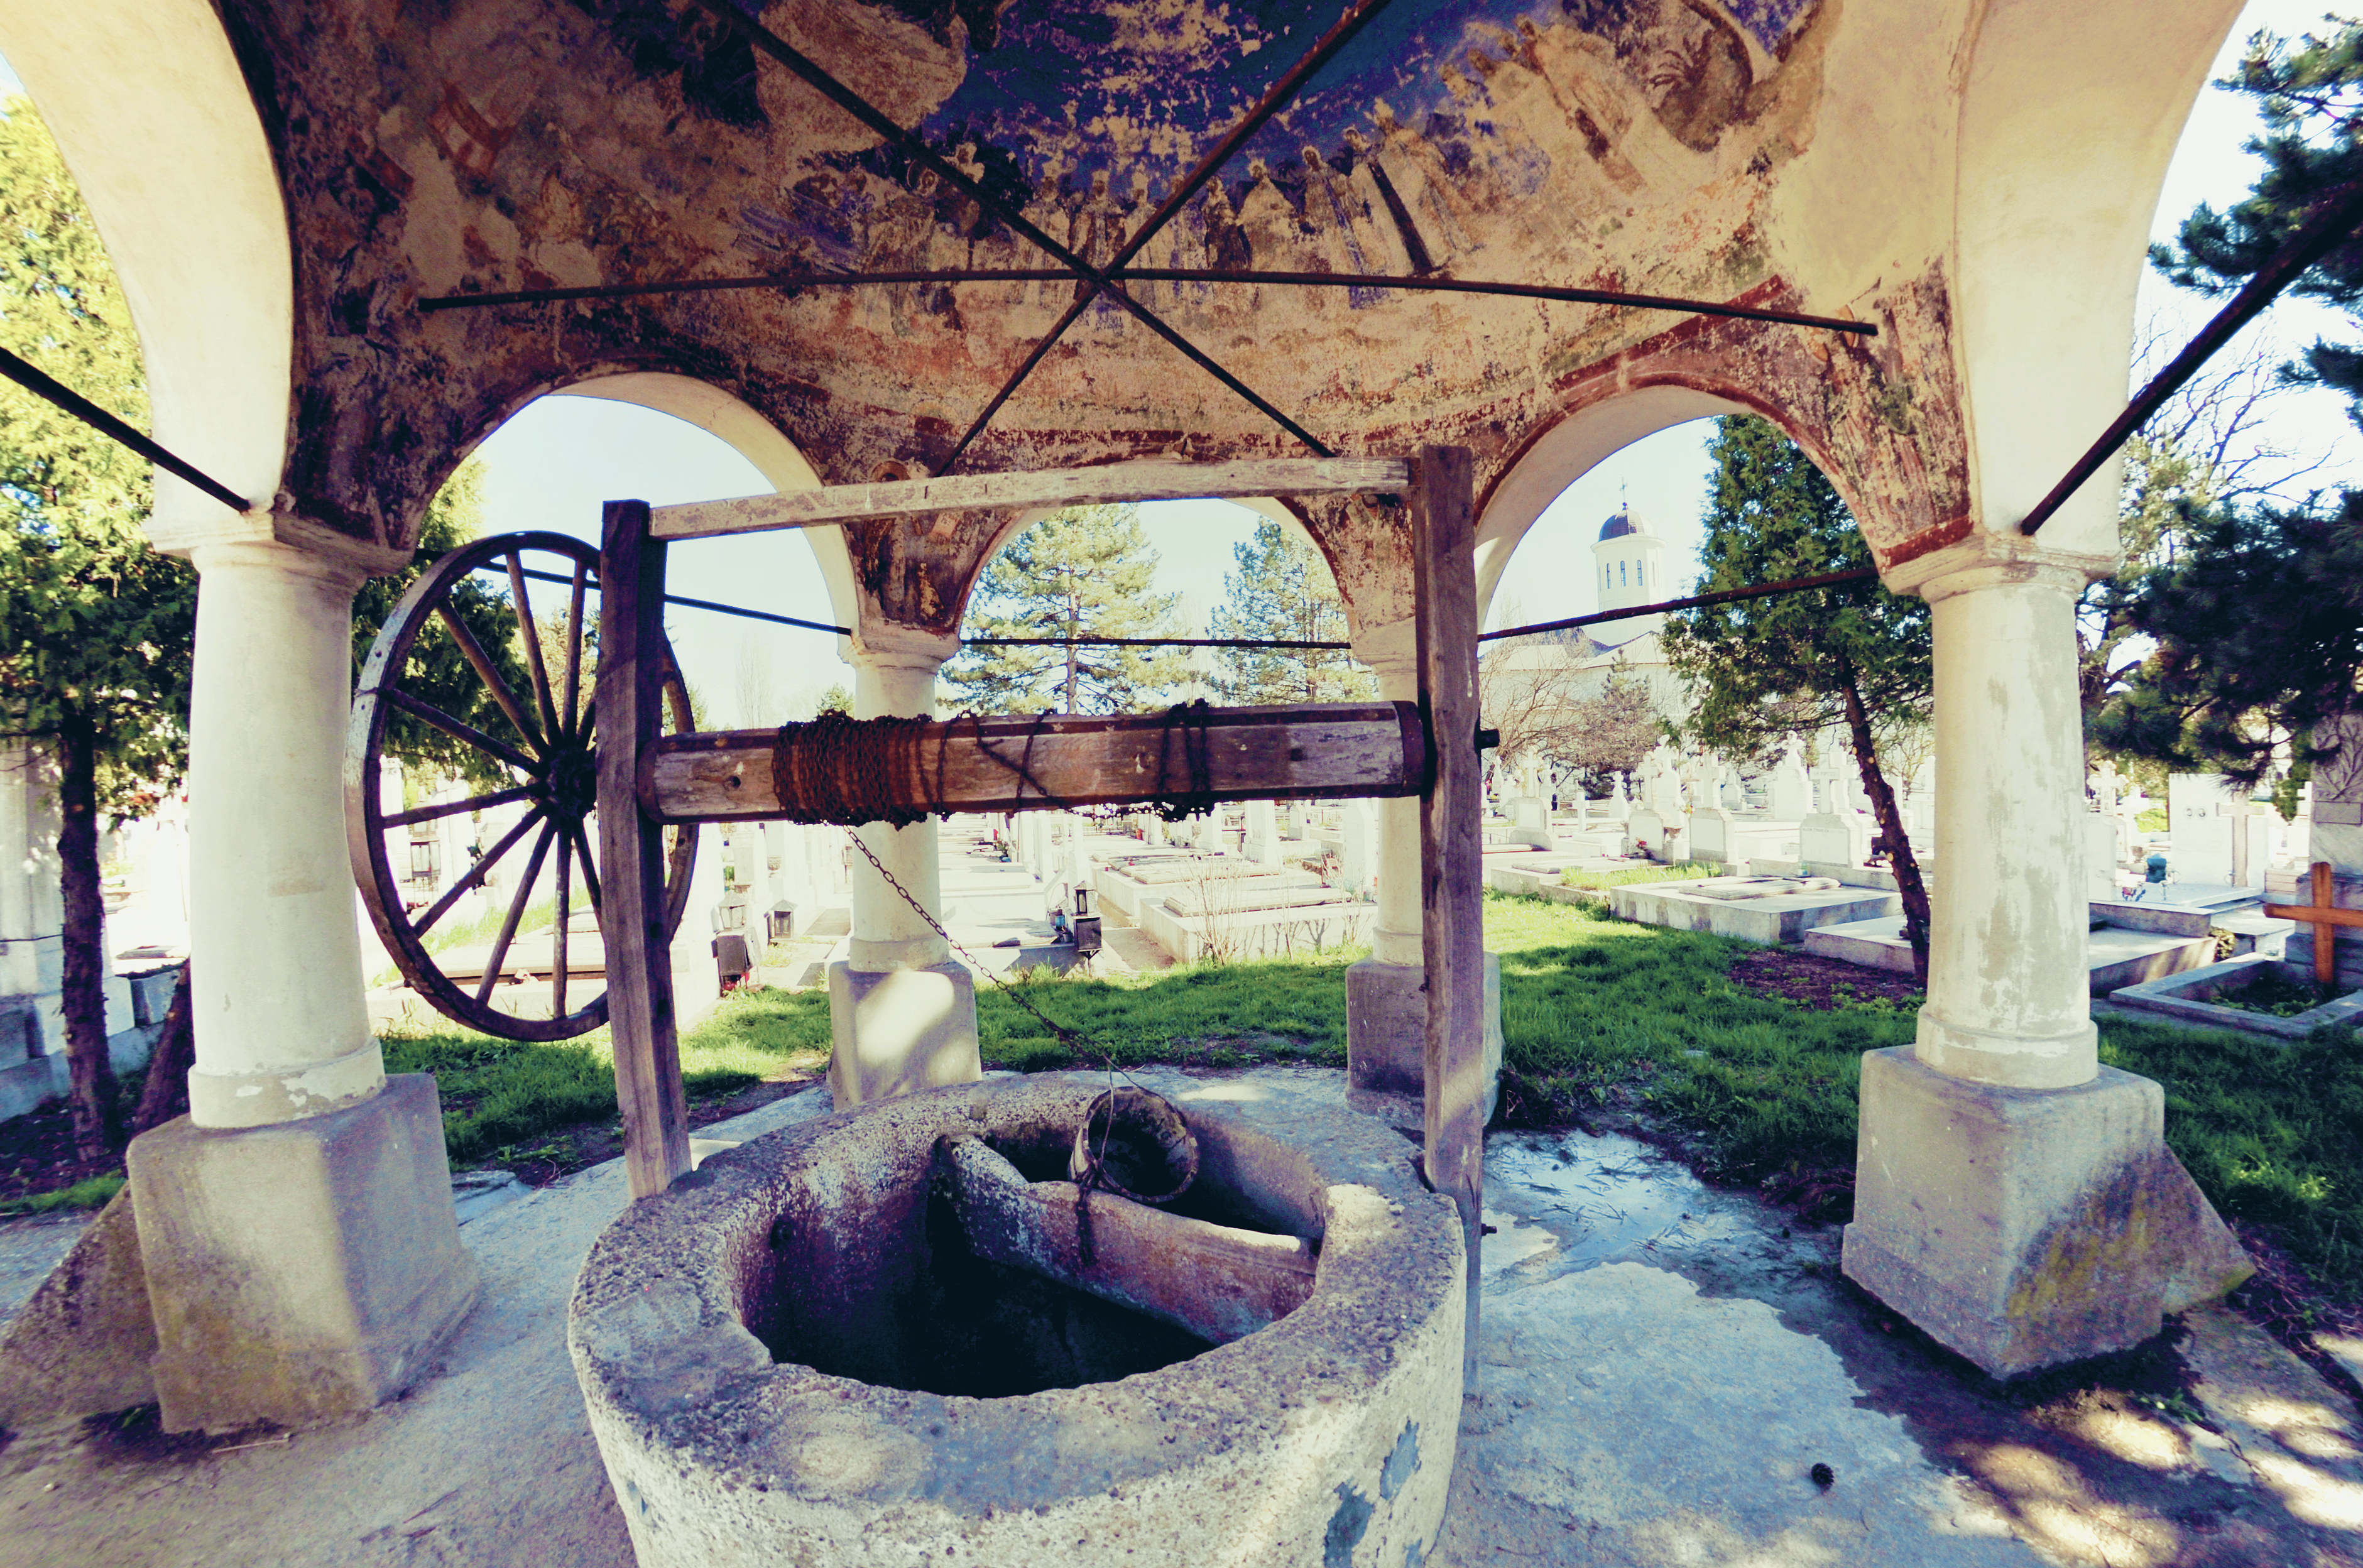
light, architecture, photography, stone, monument, photo, arch, spring, shadow, religion, church, exterior, cemetery, christian, photos, religious, art, shadows, de, monastery, churches, fountain, fisheye, fotografie, christianity, romana, arc, orthodox, eastern, ostrov, romania, bucharest, bor, biserica, arhitectura, orthodoxy, lumina, romanian, ortodoxa, patrimoniu, ortodox, manastirea, manastire, ortodoxia, ortodoxie, bisericeasc, piatra, bucuresti, cimitir, umbre, primavara, buchet, fantana, umbra, cernica, galeata, lmiifivab1530010, cre tinism, cre tin, m n stireacernica, man made object